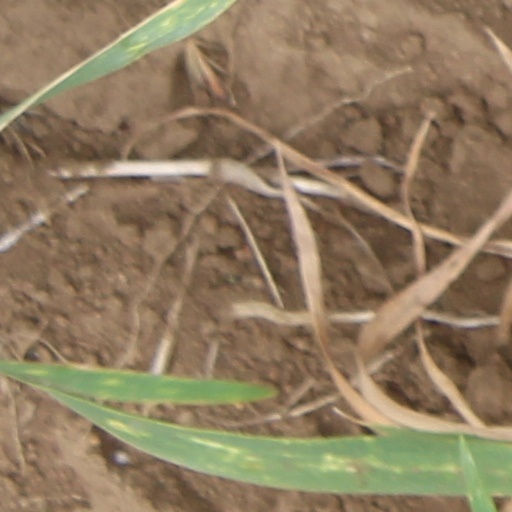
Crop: wheat